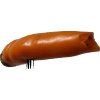
Label: pepper